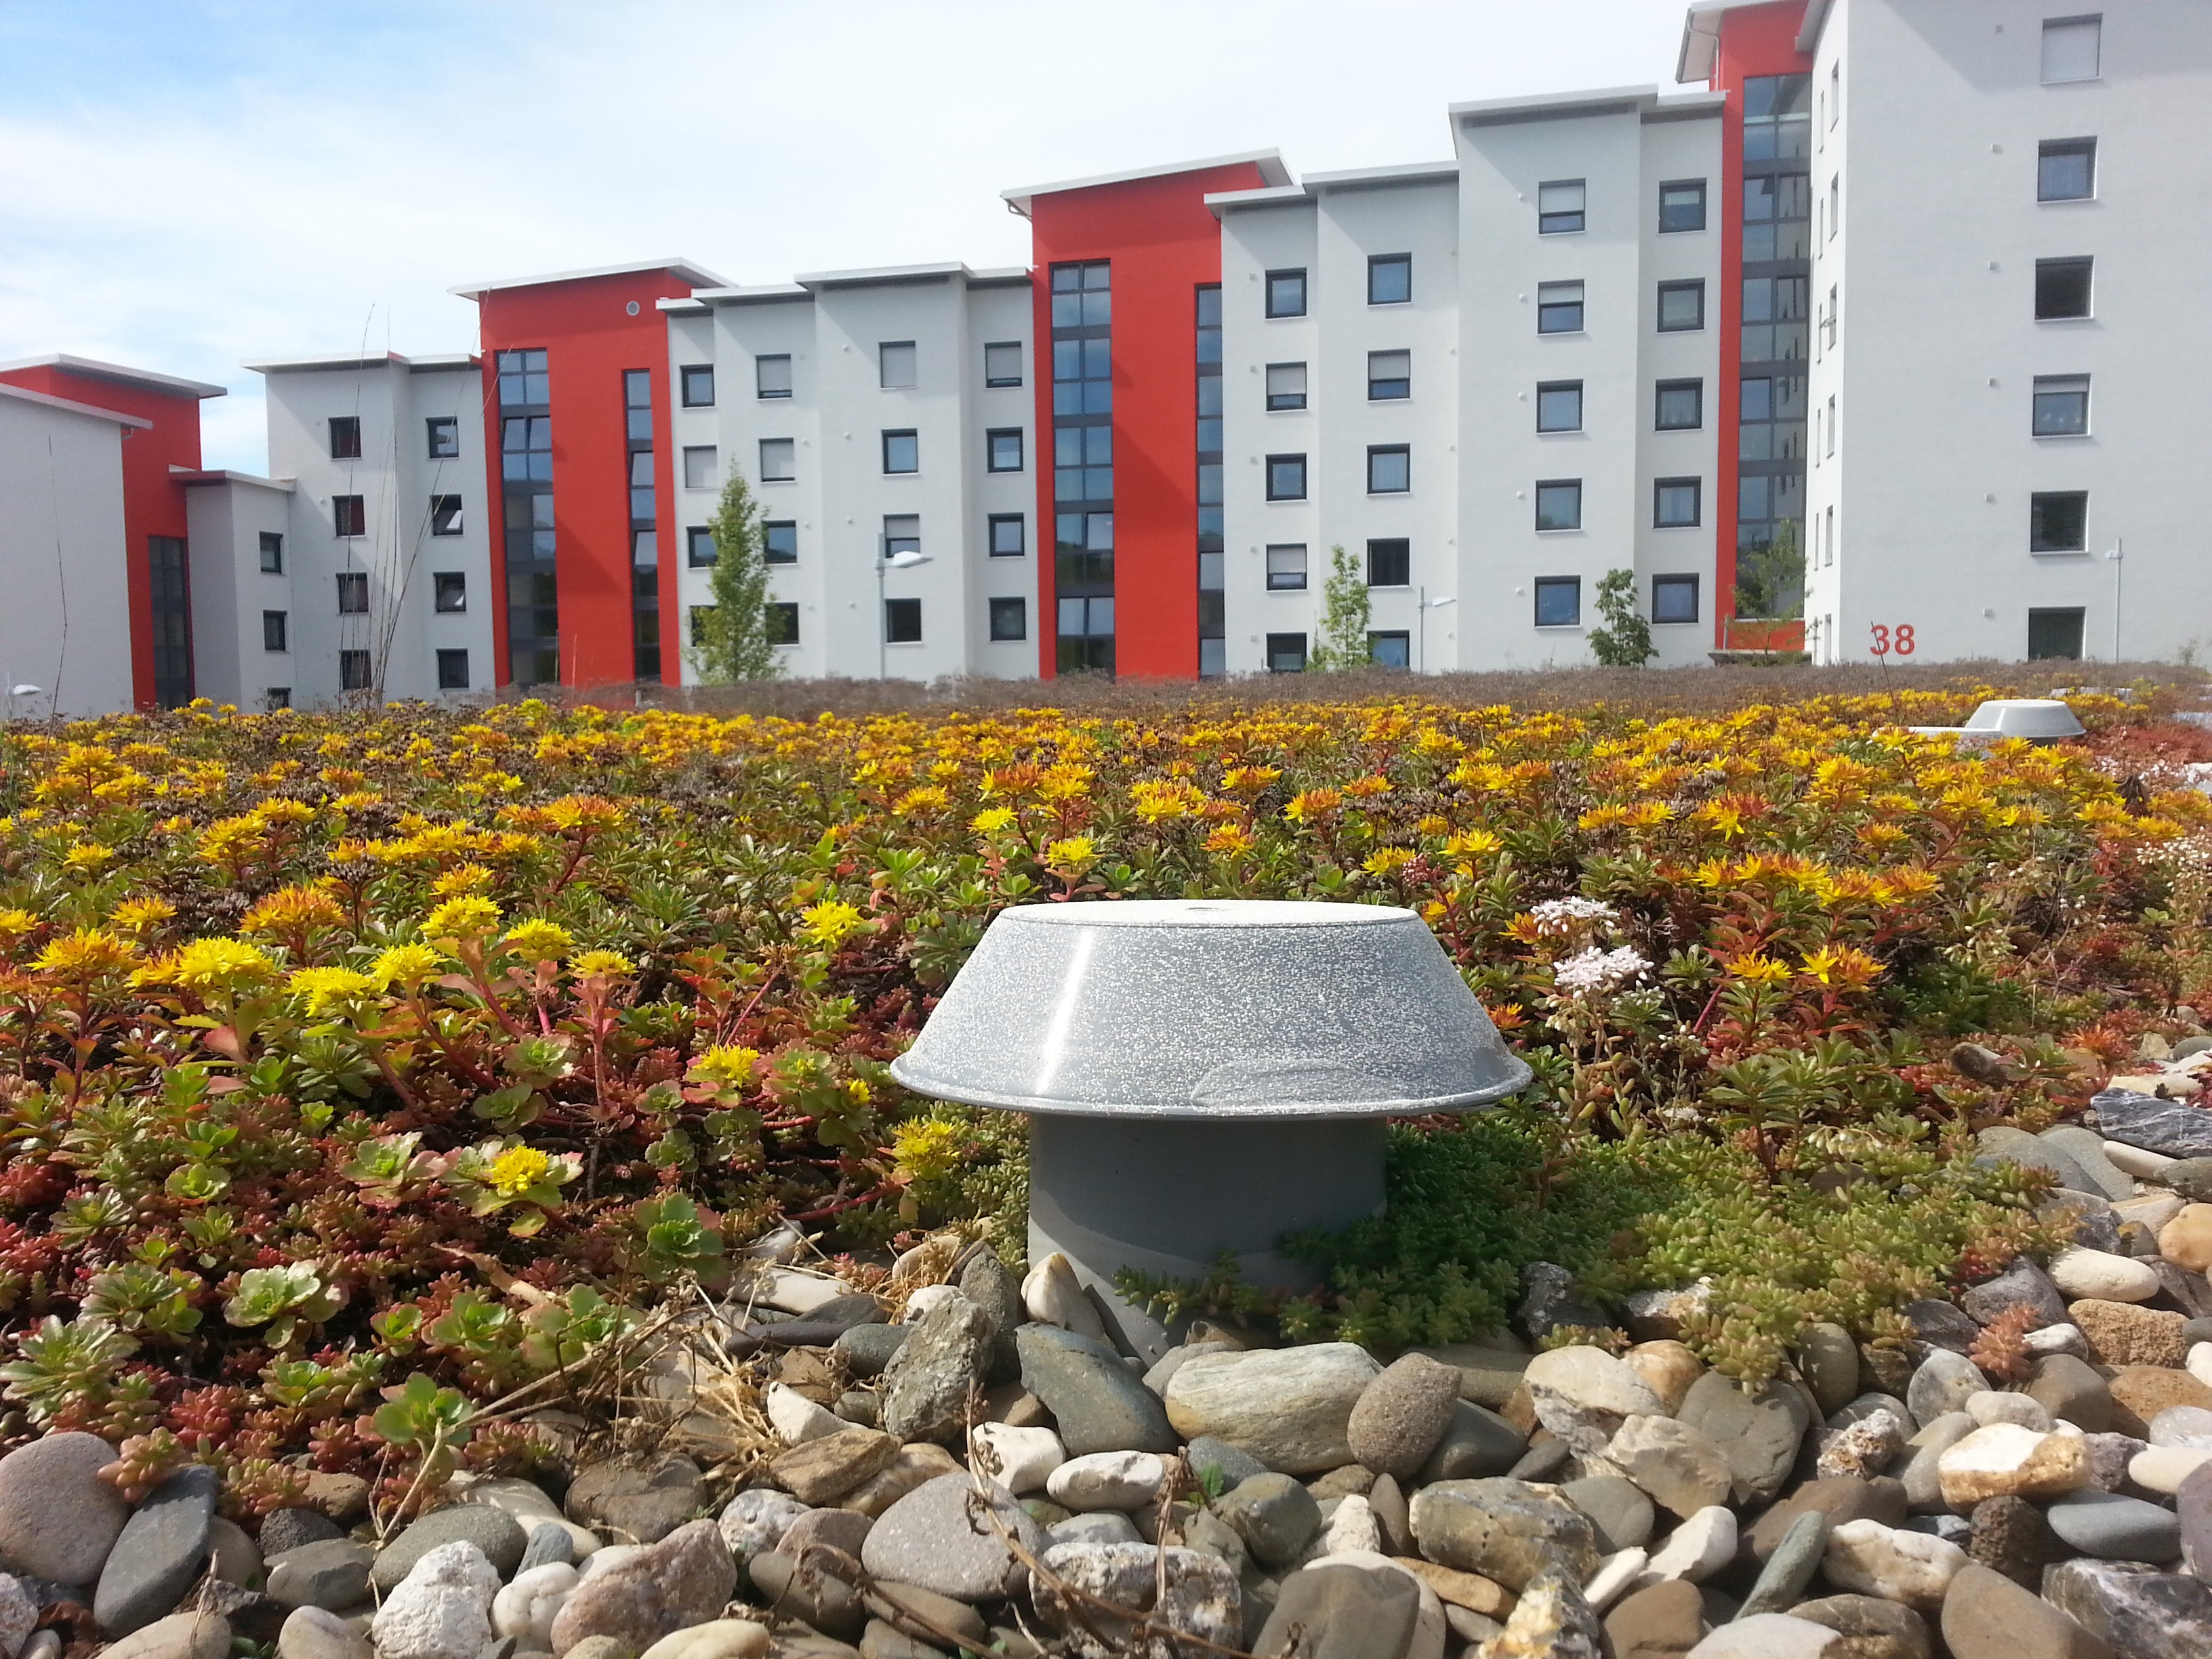
white, building, city, home, live, red, modern, homes, ventilation, real estate, residential complex, multi family home, residential area, gulli, green roof, flat roof, extensive green roofs